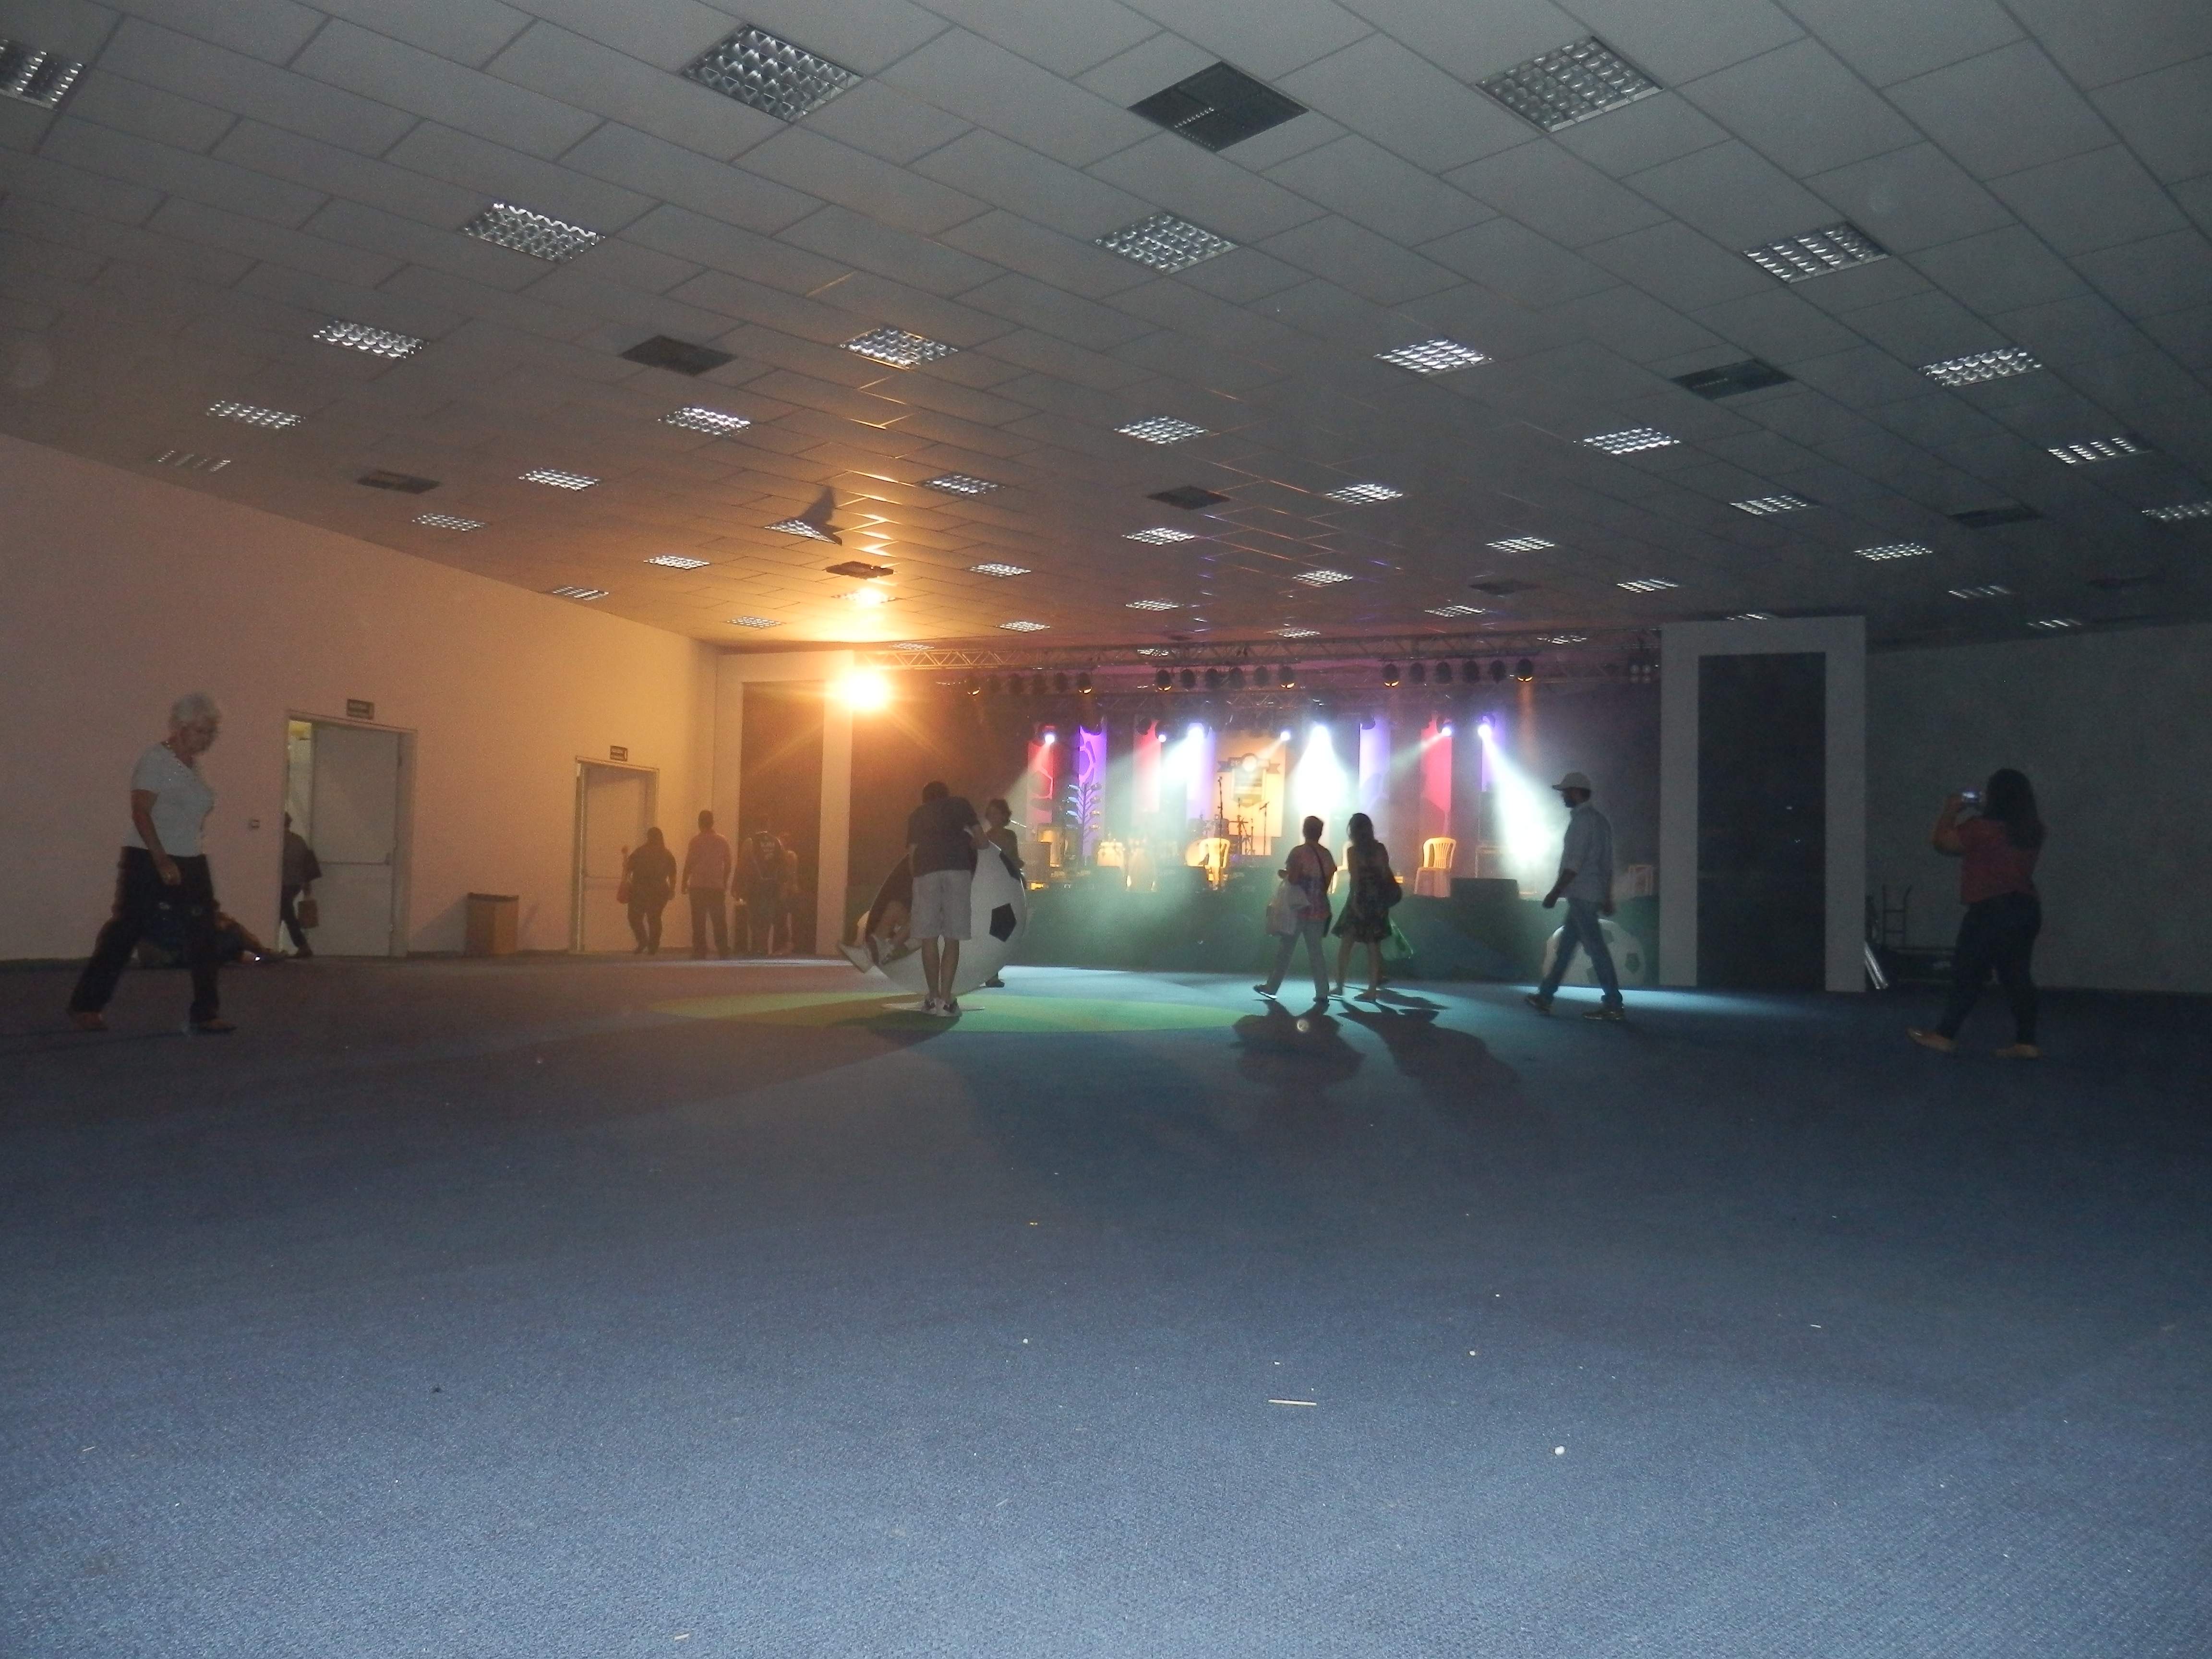
light, structure, people, sun, street, night, star, old, city, country, motion, portrait, red, colourful, color, explorer, blue, object, lighting, world, 2014, art, lights, exposure, stage, eye, angle, culture, amazing, beautiful, shot, brasil, nice, image, rgb, brazil, tones, fairy, illumination, effect, brazilian, luminosity, powerful, screenshot, belohorizonte, gren, wilmd, composed, wilsonbh, efeito, yelow, bh, colorida, colorido, photocolor, resoluo, nafeira, artebrasil, fotosdobrasil, sport venue